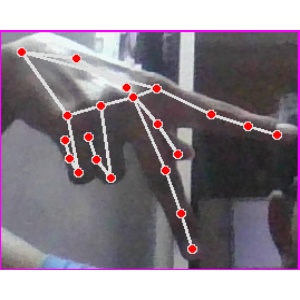
अक्षर: प